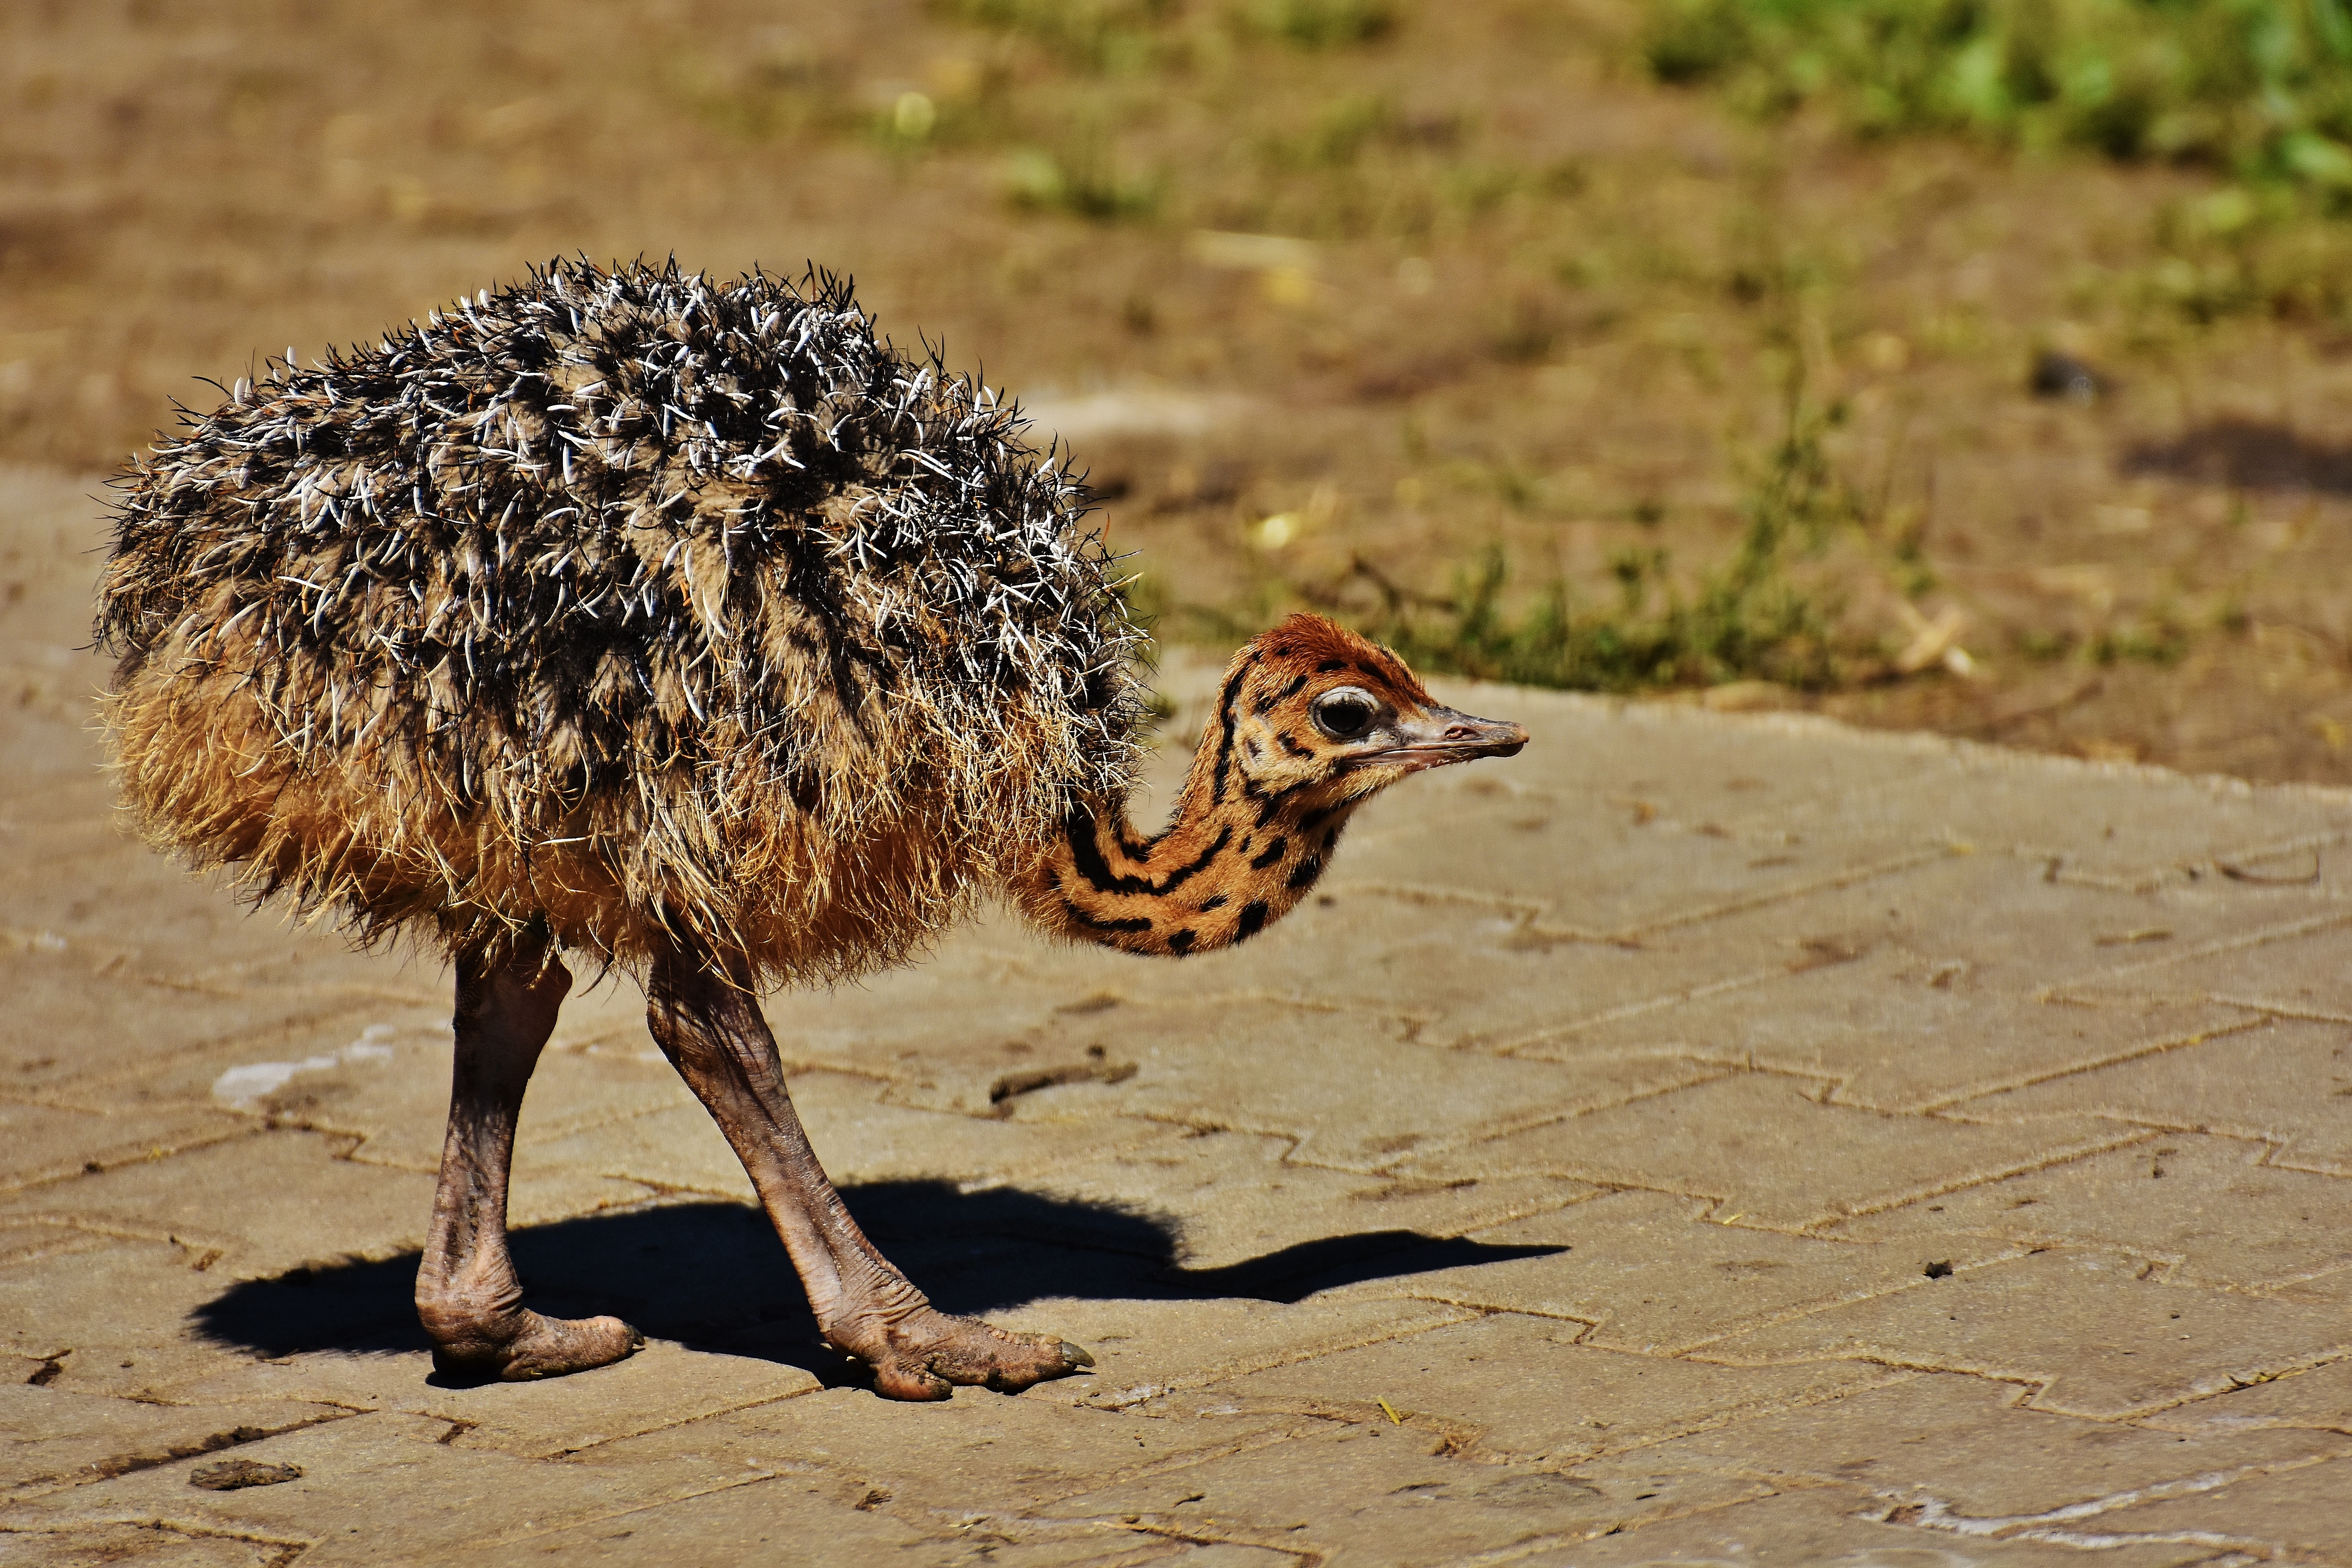
bird, sweet, animal, cute, wildlife, bouquet, beak, ostrich, fauna, emu, vertebrate, funny, ratite, wildlife photography, young animal, flightless bird, ostrich farm